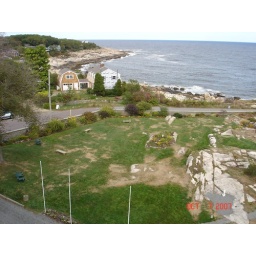
From the roof porch...it looks pretty brown in Oct.